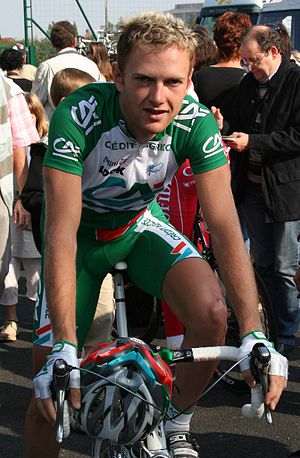
Rémi Pauriol
Rémi Pauriol er en fransk professionel cykelrytter, som cykler for det professionelle cykelhold Cofidis.